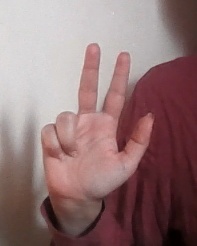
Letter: al